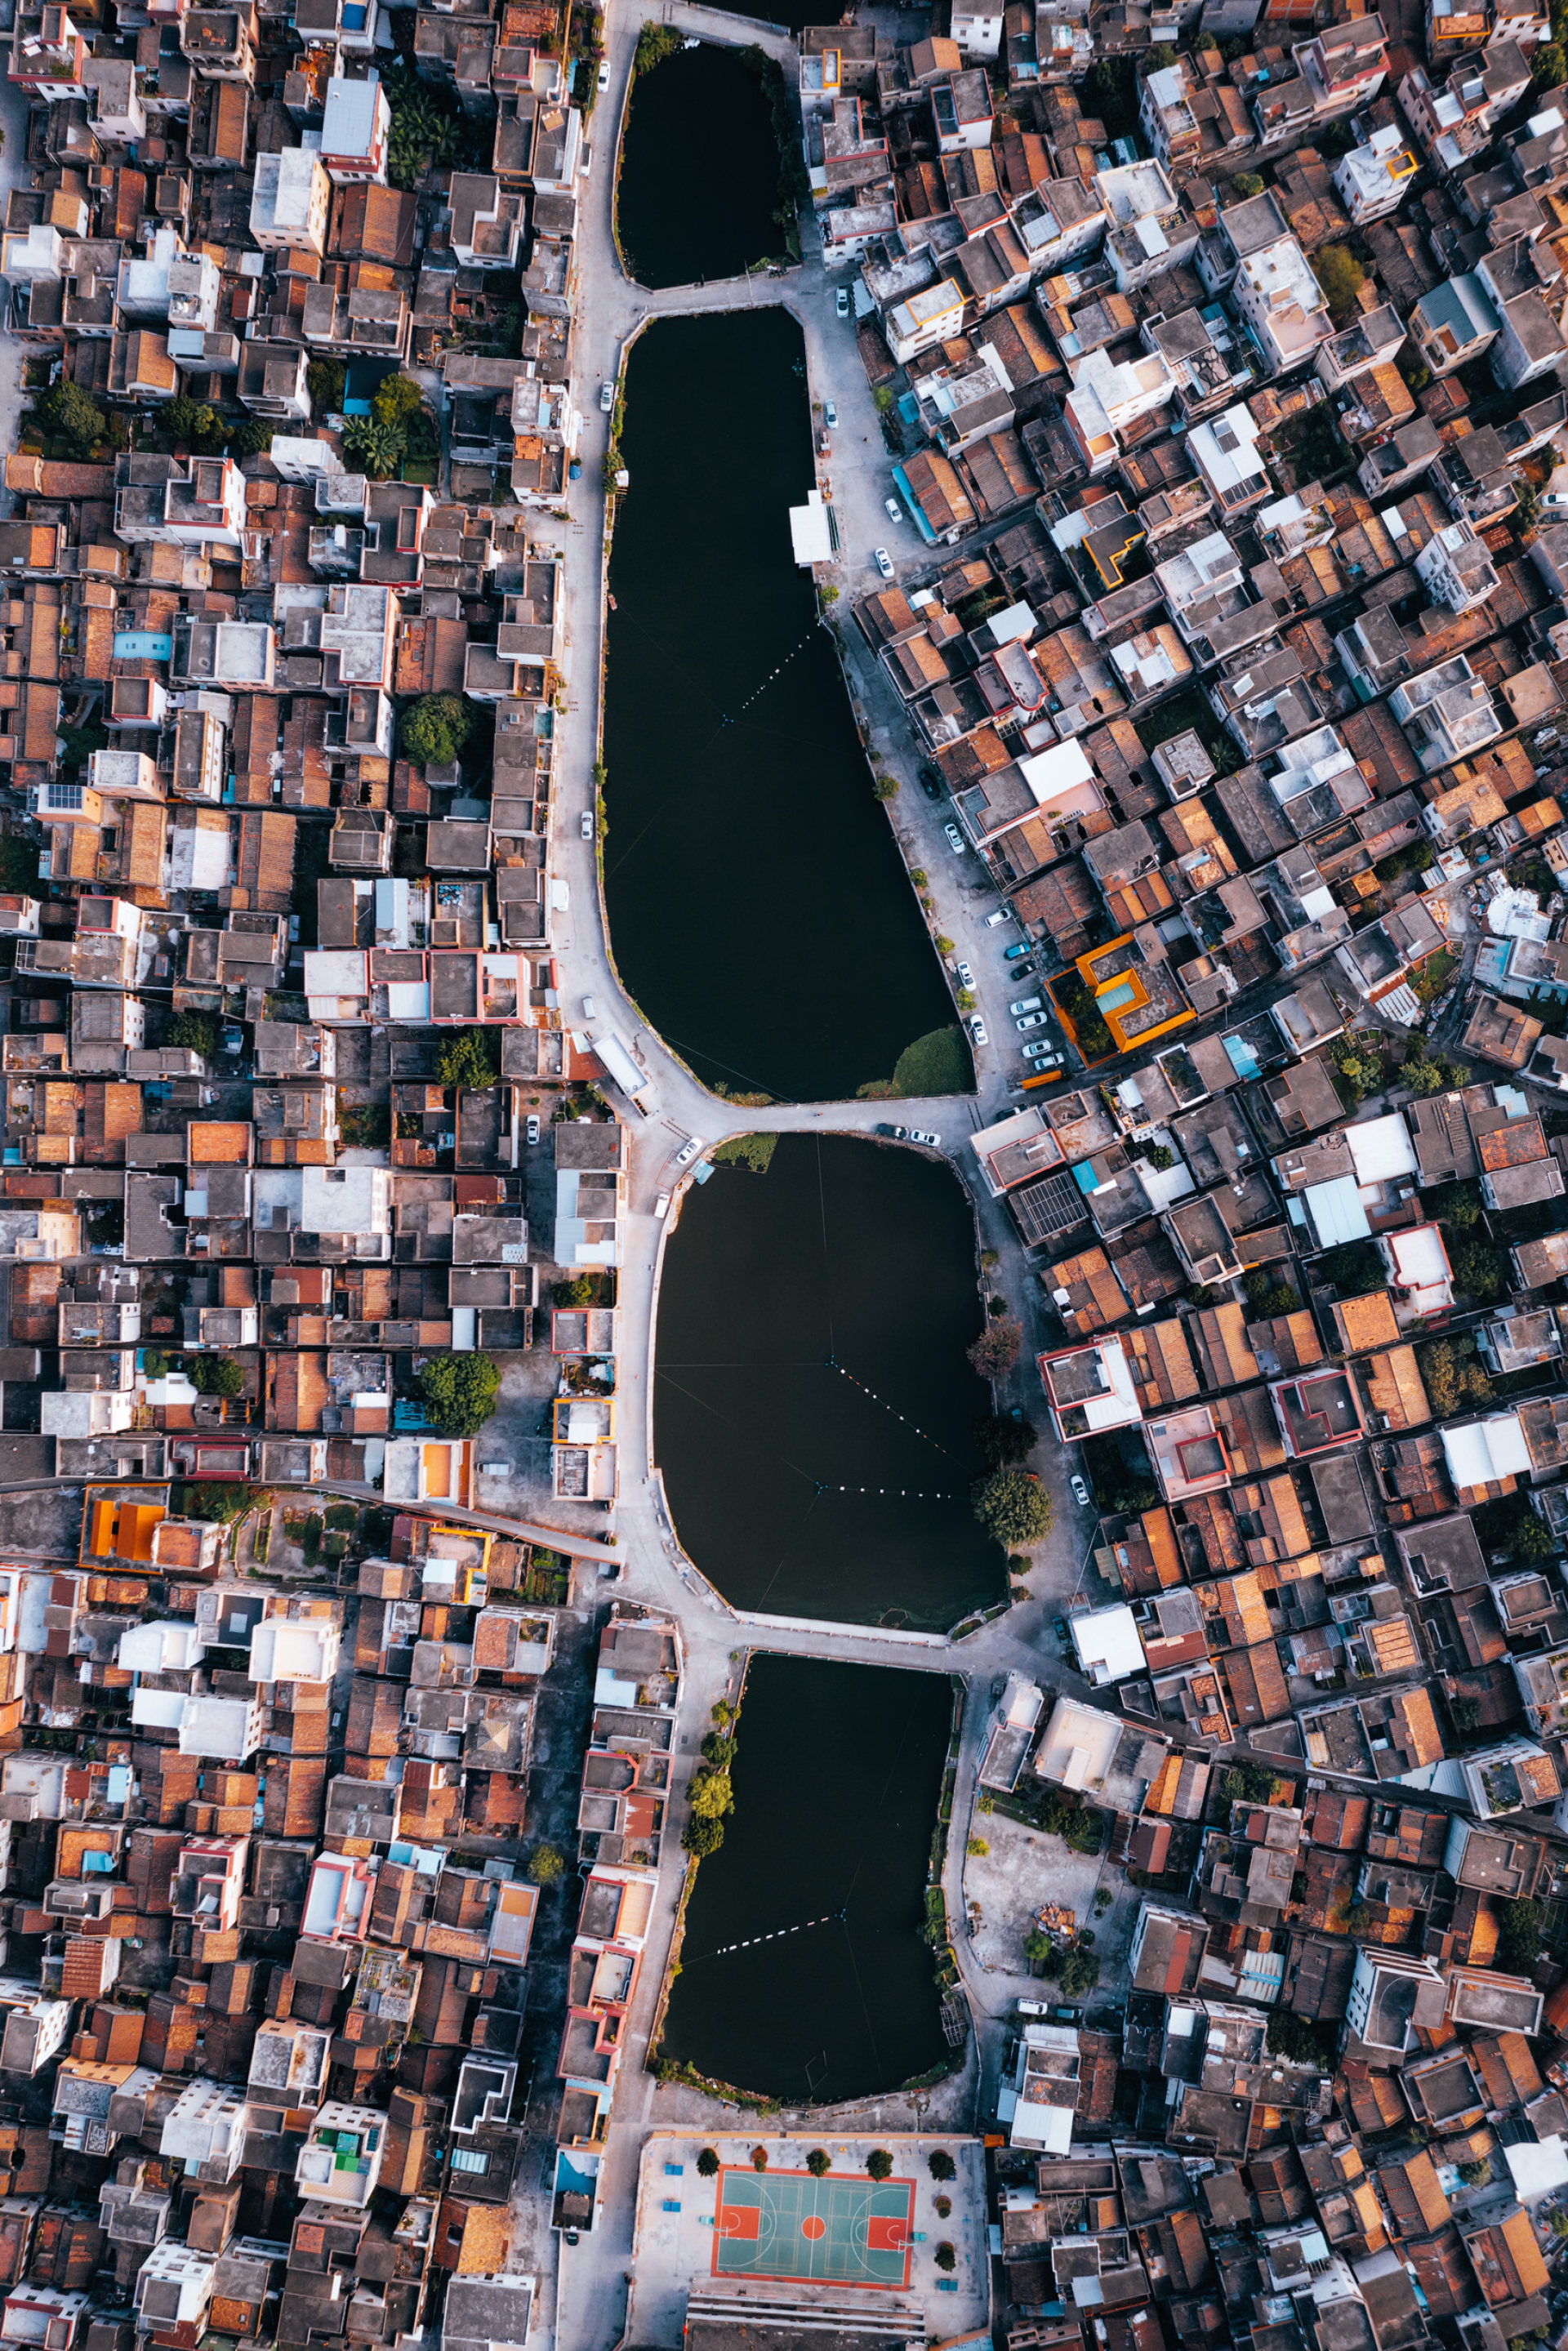
city, urban area, metropolitan area, infrastructure, aerial photography, residential area, landscape, waterway, bird's eye view, urban design, channel, cityscape, suburb, metropolis, photography, bridge, fixed link, downtown, dock